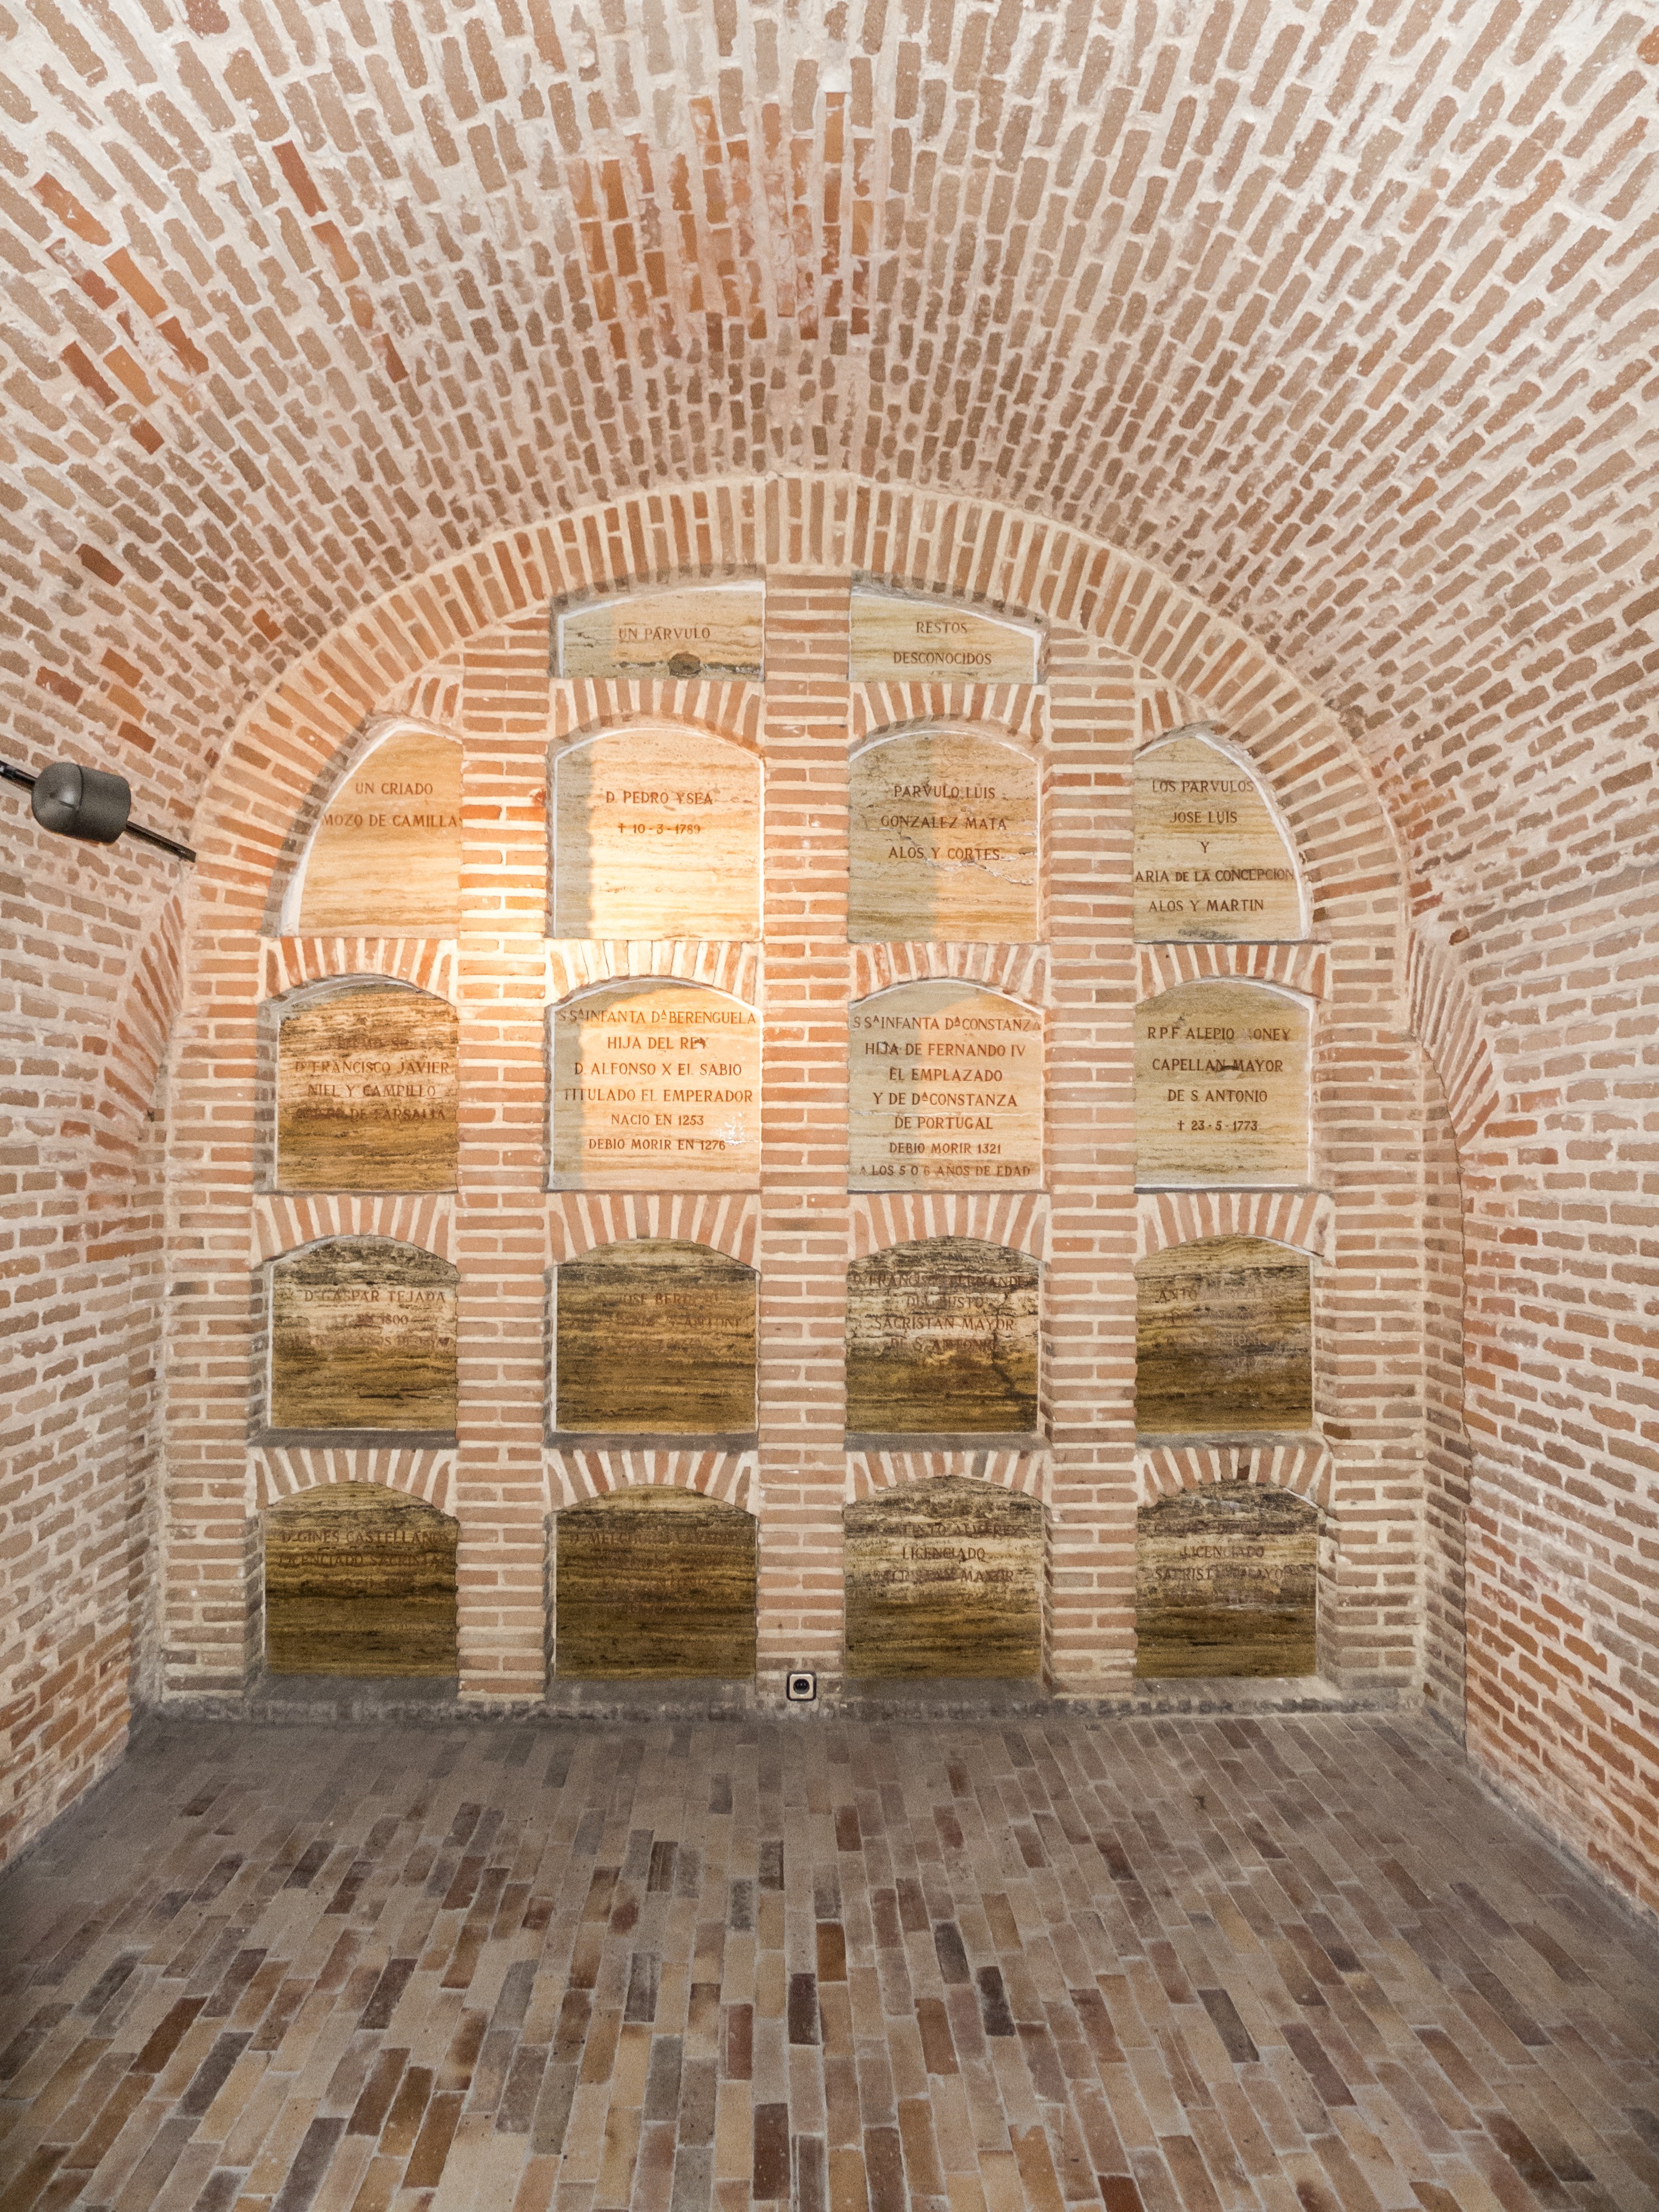
light, architecture, wood, floor, tunnel, arch, ceiling, property, tile, church, basement, brick, interior design, madrid, bricks, vault, estate, banks, niches, brickwork, winery, crypt, soledad, flooring